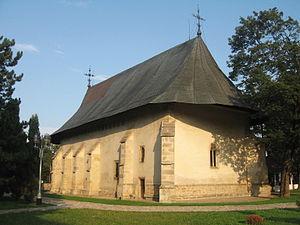
Rădăuți est une ville du județ de Suceava, en Moldavie, région du nord-est de la Roumanie. En 2011, elle comptait 23 822 habitants.